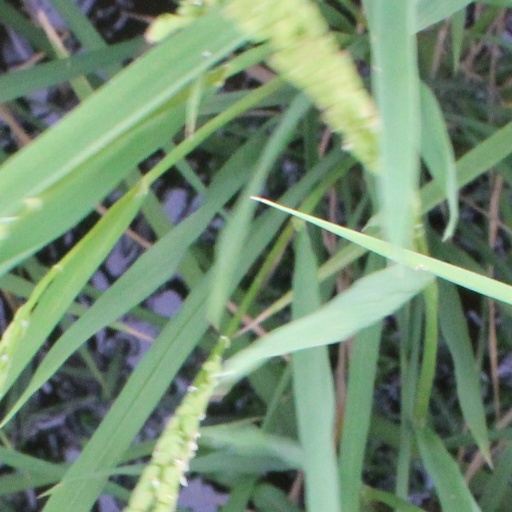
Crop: rice